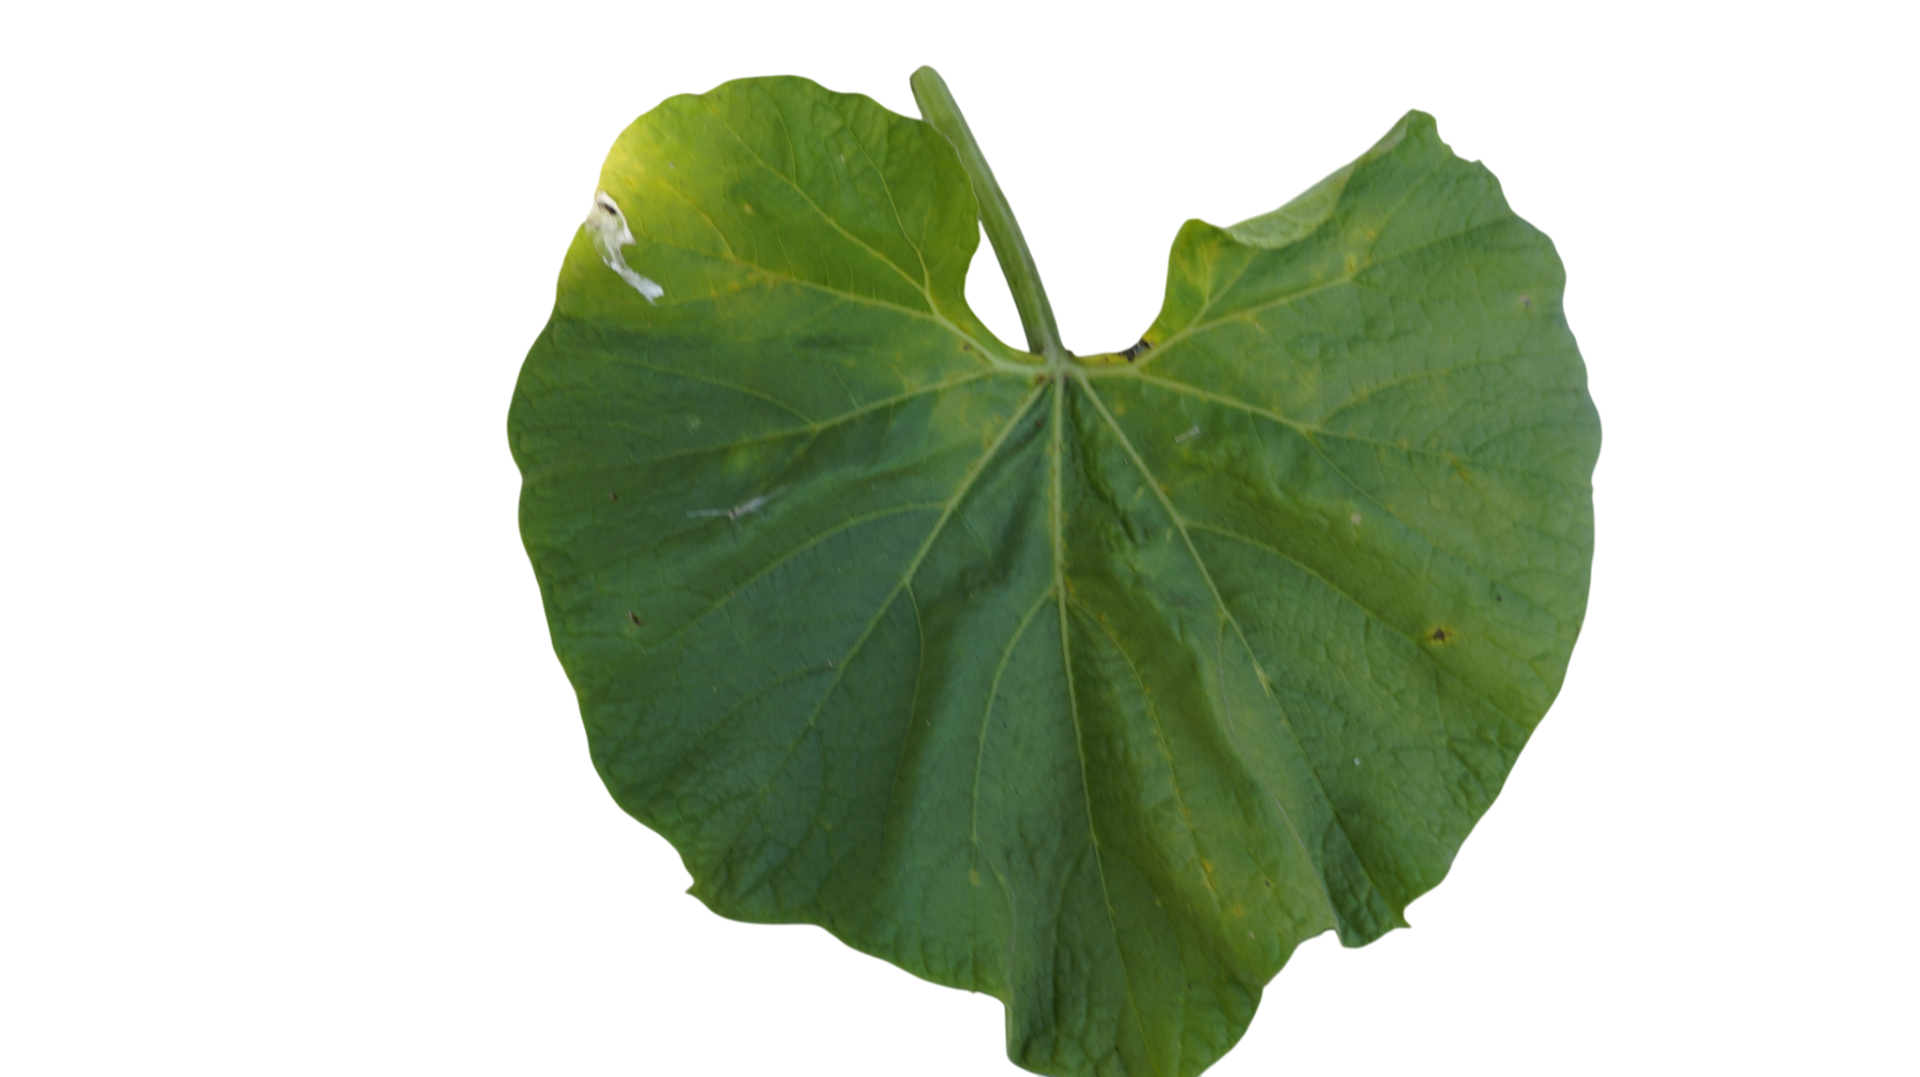
Crop: Bottle Gourd
Label: Early_Alternaria_Leaf_Blight